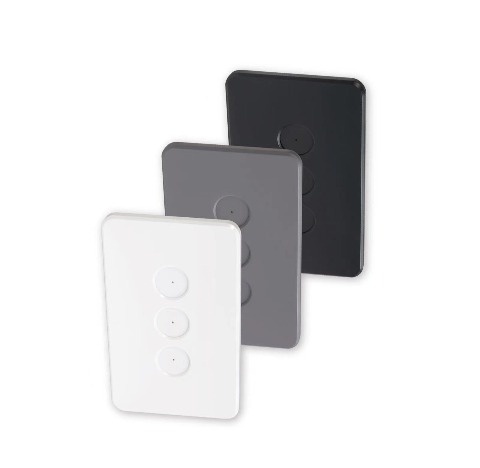
PIXIE 2 Gang Cover Plate
Stylish Face Plates To Suit The Various Wall Plate Combinations 2 Gang Ambience Range Covers Only, No Grid Finishes: White Gloss, Semi Gloss Black, Semi Gloss Grey Matching Mech Caps Includes 2 x Round Ambience Button Dimensions: 120(L) x 6(W) x 75(H) ﻿Get your free PIXIE Smart Home Design Today -- CLICK HERE
Brand: TEDS LIGHTS AND FANS
Category: Hardware > Power & Electrical Supplies > Wall Plates & Covers > Toggle Switch Plates